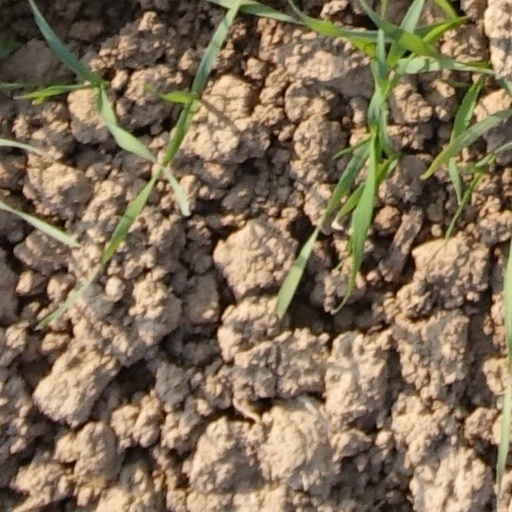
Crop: wheat